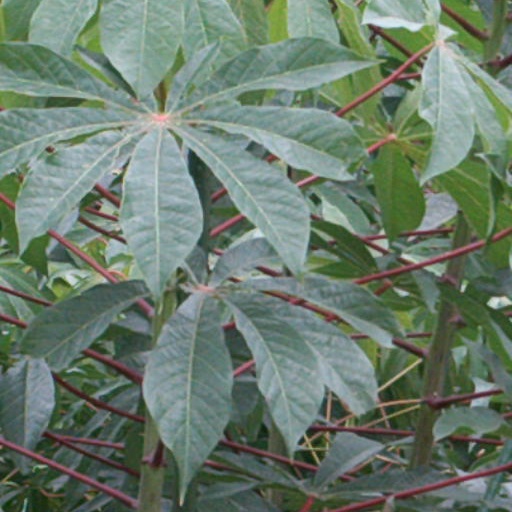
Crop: cassava